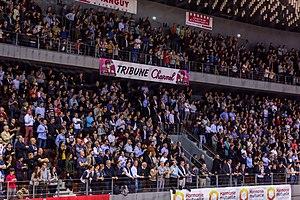
Match de handball du BREST Bretagne Handball à domicile face à Besançon (Entente Sportive Bisontine Féminin) le 16 novembre 2016. La Brest Arena a vu son club l'emporter 24-21.
Le Brest Bretagne Handball est un club français de handball, basé à Brest et évoluant en Ligue Féminine, soit le plus haut niveau de compétition français.
La saison 2016-2017 du Brest Bretagne Handball est la cinquième saison de son histoire depuis sa relégation administrative, la première en Ligue Féminine de Handball. Promu en LFH, Brest entame également la première campagne européenne de son histoire avec une participation à la coupe EHF.